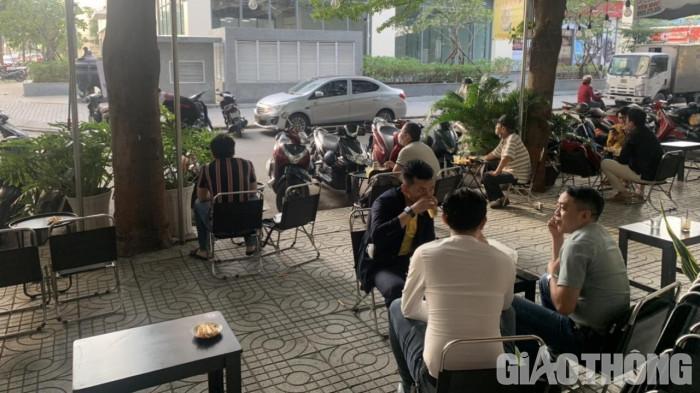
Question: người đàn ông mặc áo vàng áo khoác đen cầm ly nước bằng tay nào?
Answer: anh ấy cầm bằng tay phải